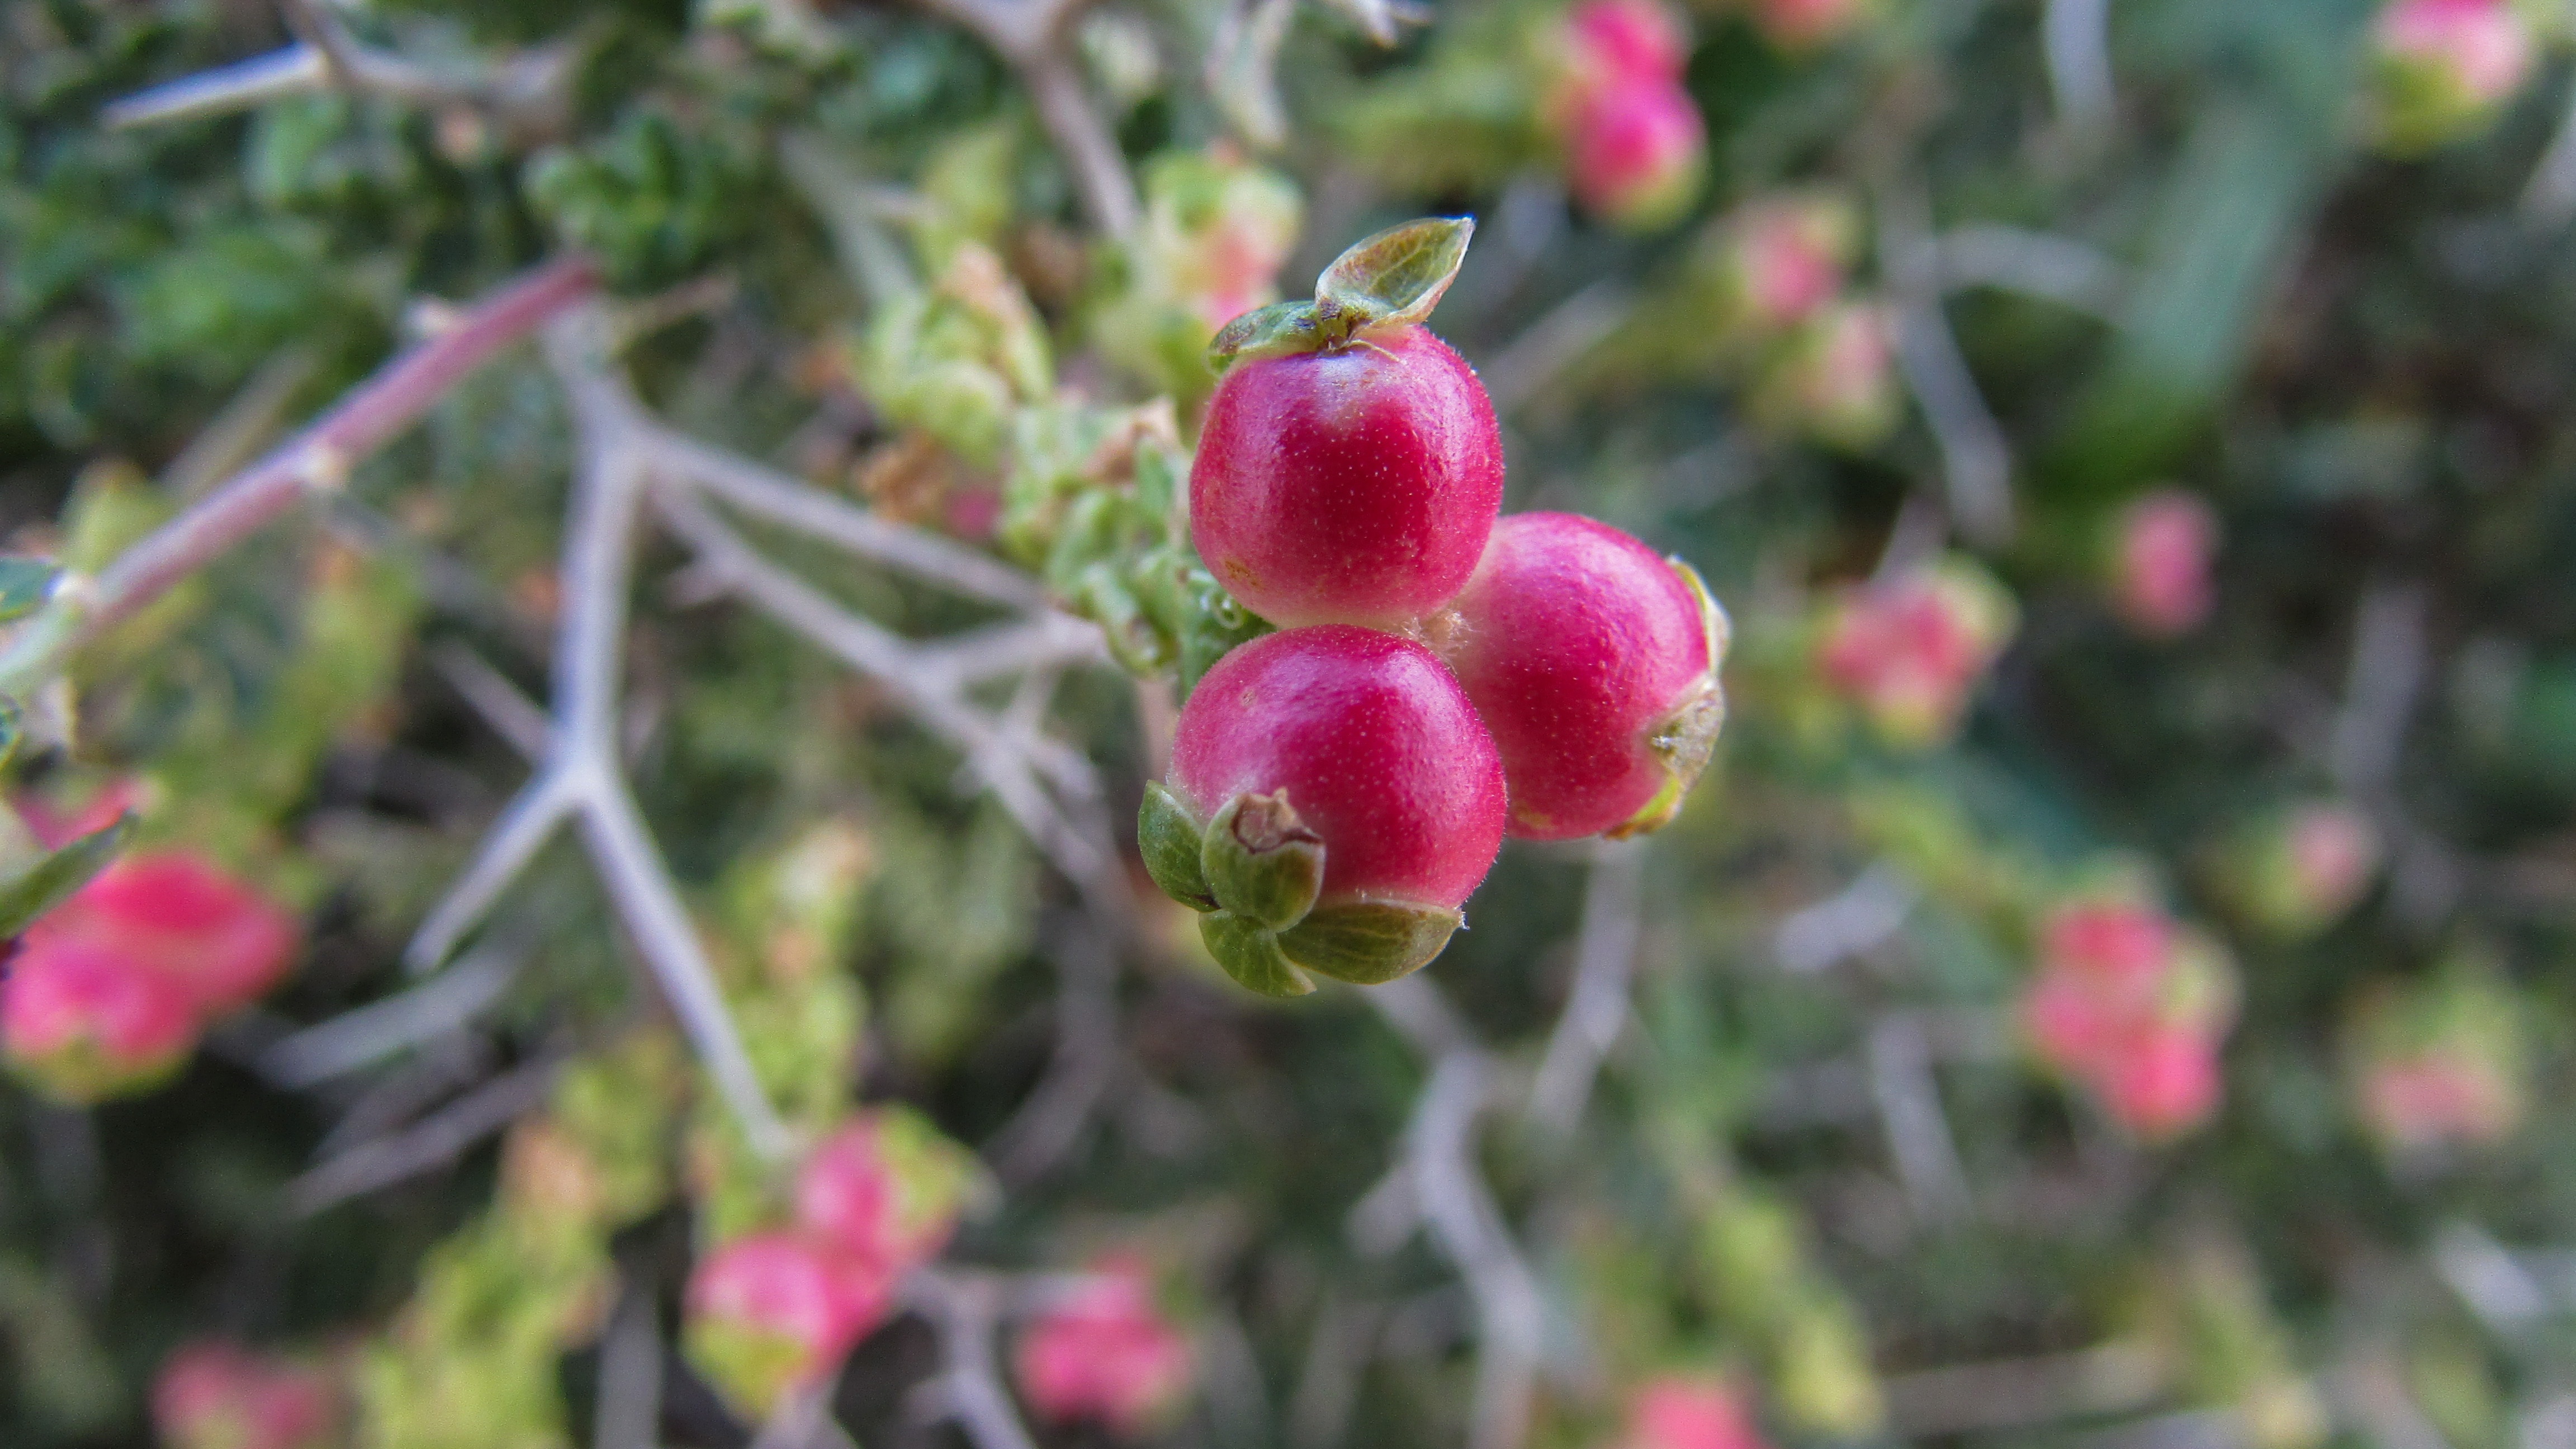
blossom, plant, fruit, flower, food, produce, botany, national park, flora, wildflower, shrub, cavo greko, cyprus, macro photography, flowering plant, land plant